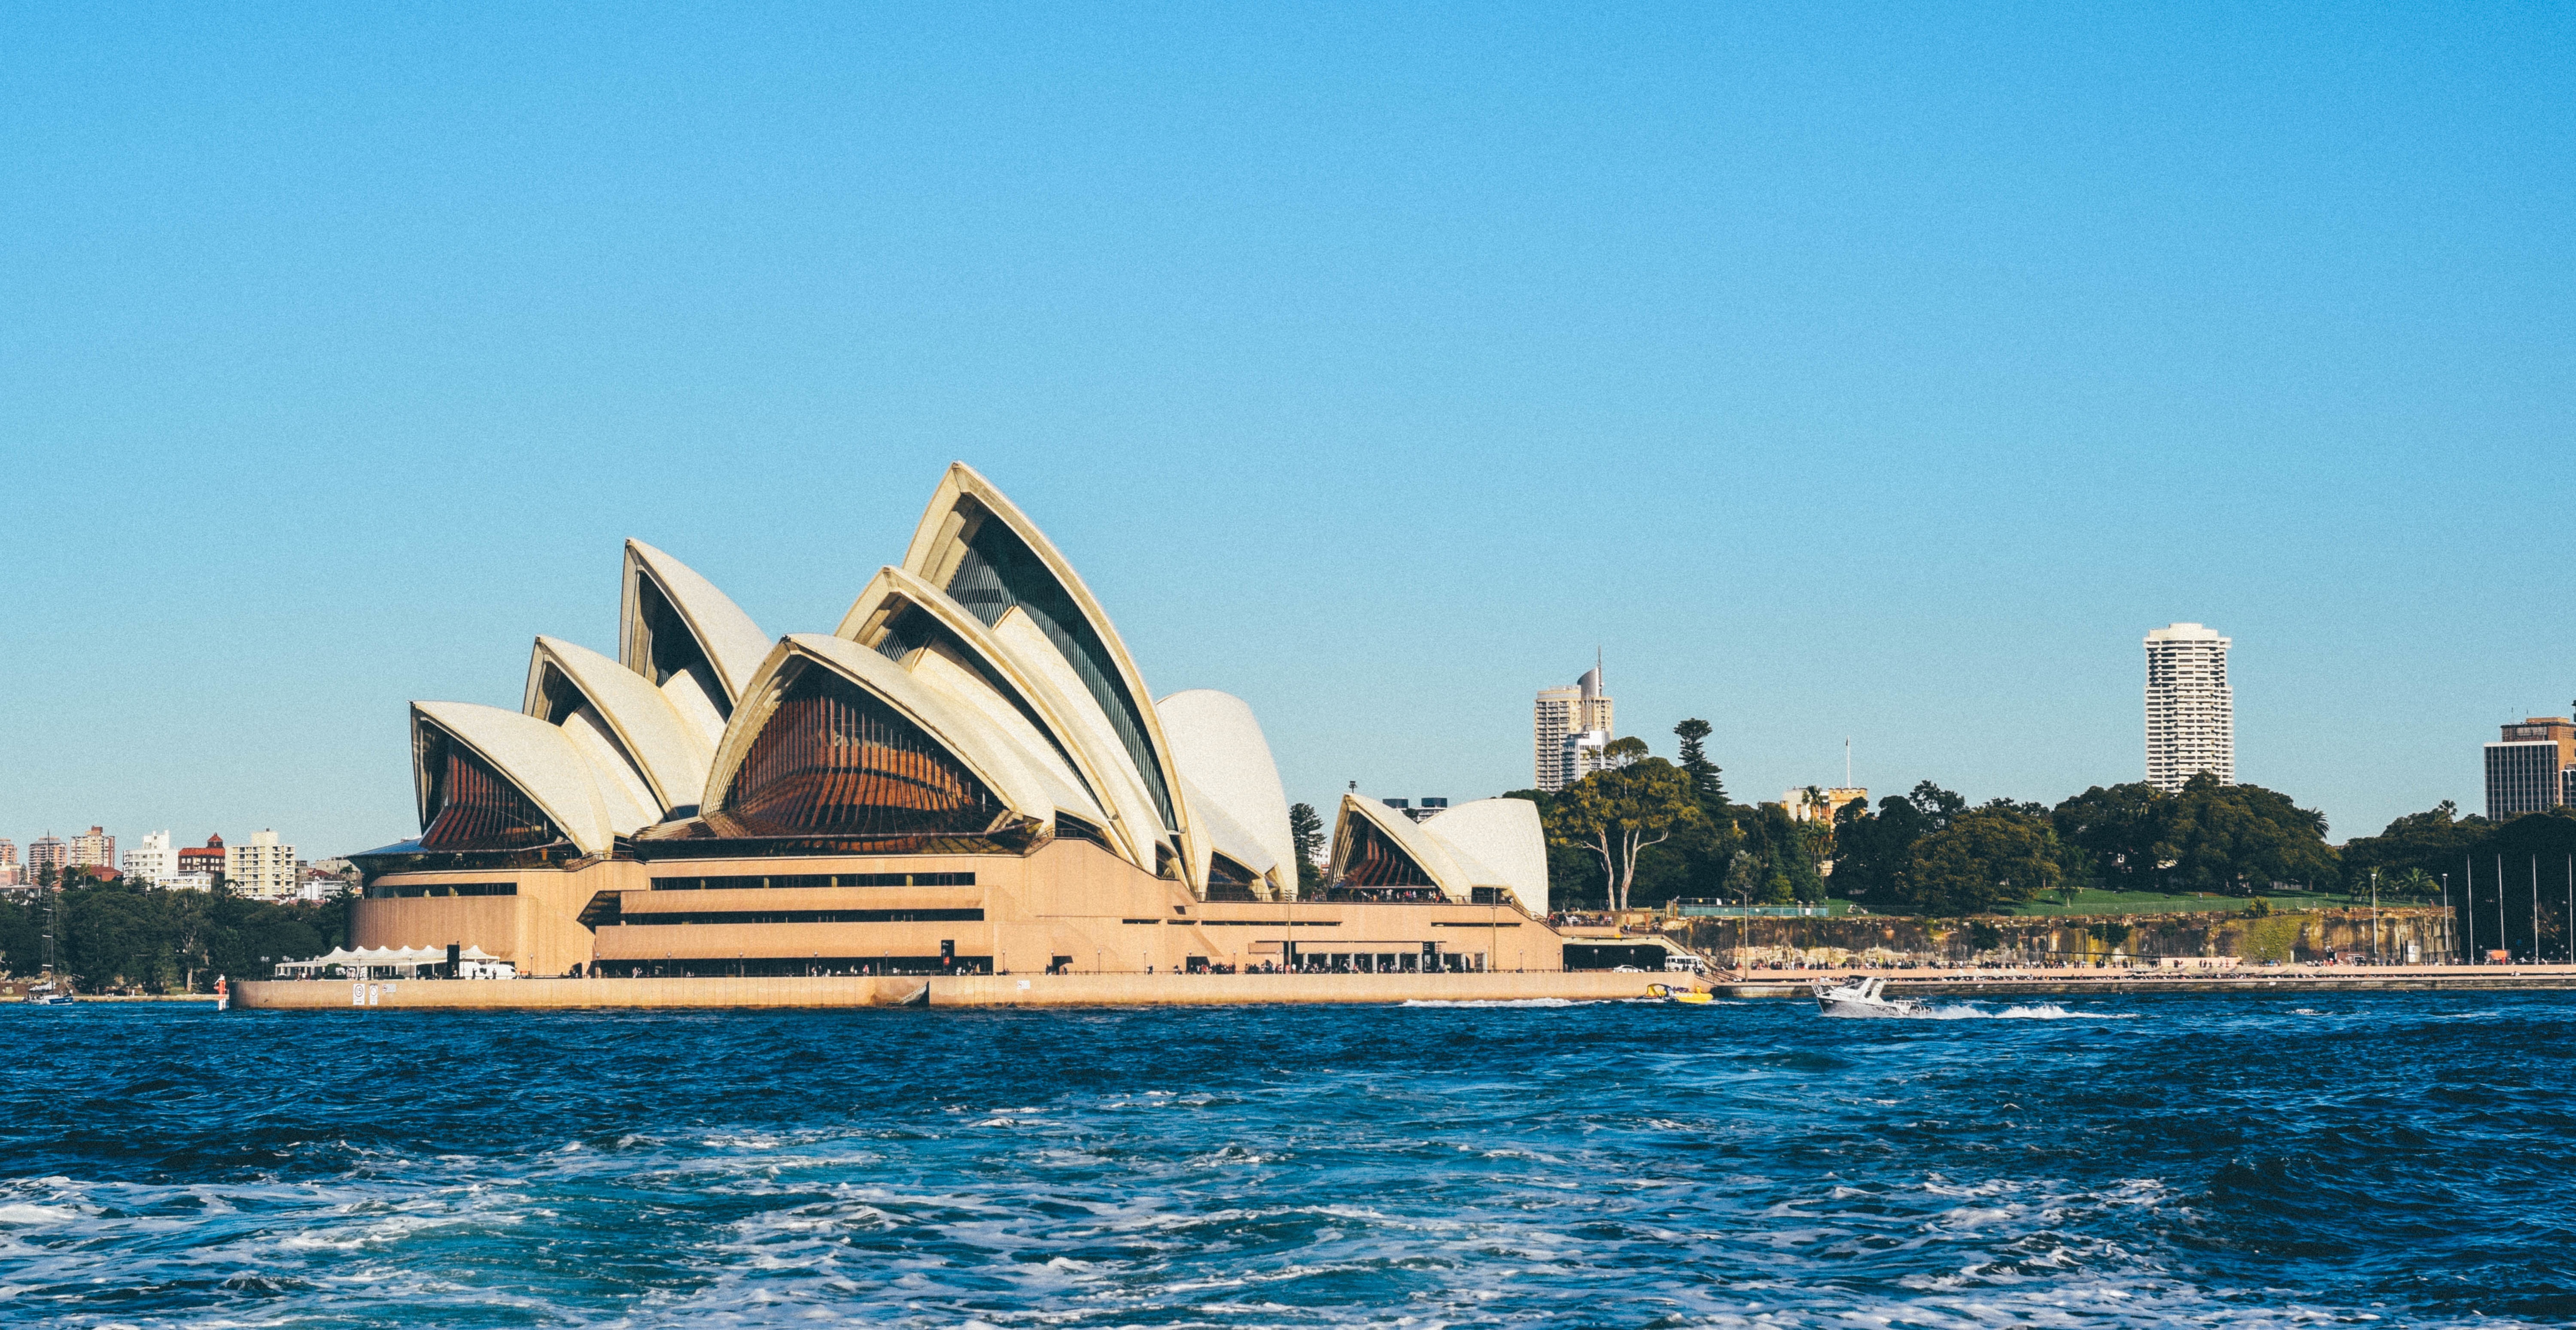
sea, architecture, vacation, vehicle, sydney, opera house, landmark, harbor, harbour, tourism, australia, resort, culture, famous